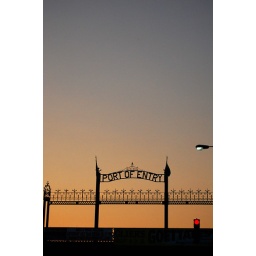
Shot from the hip by hanging my D40 out the window of my car while waiting at a stoplight.